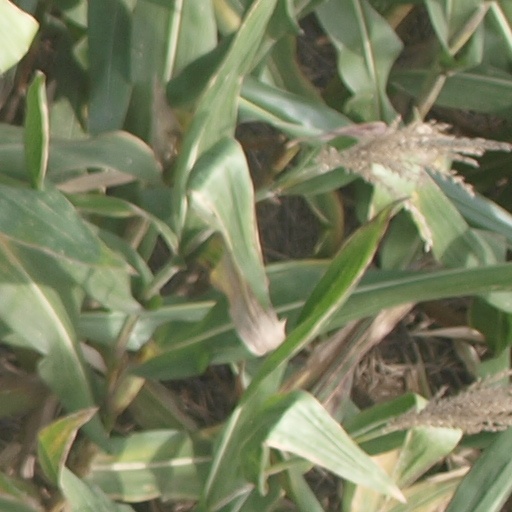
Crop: maize; corn